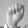
ASL letter: A